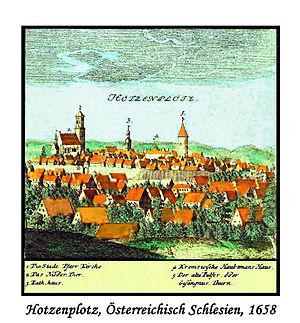
Osoblaha est une commune du district de Bruntál, dans la région de Moravie-Silésie, en République tchèque. Sa population s'élevait à 1 079 habitants en 2018.